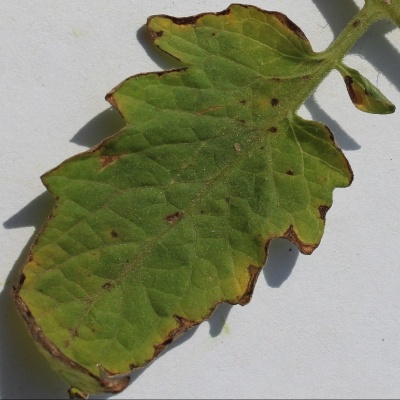
Crop: Tomato
Condition: septoria leaf spot